Triton Submarines

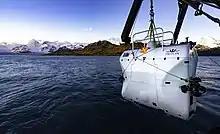
DSV "Limiting Factor," pictured during sea trials

In December 2022, Ray Dalio and James Cameron were reported to have become investors and minority shareholders of the company.